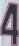
Number: 4